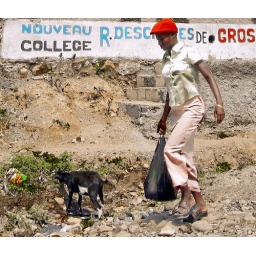
Woman walks over rocky road past goat